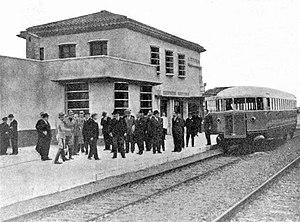
L'autorail FS ALb 48 est un autorail à moteur essence conçu et construit par Fiat Ferroviaria pour le transport local des voyageurs sur le réseau des FS Ferrovie dello Stato et d'autres sociétés de chemin de fer dans les années 1930. Il est dérivé de l'autorail ALb 25 dont il reprend l'esthétique générale mais avec une structure entièrement nouvelle composée d'une caisse autoporteuse en treillis d'acier soudé, comme celle des avions de l'époque.
Sous l'appellation Littorina, qui remonte à 1930, les Italiens ont fait et font toujours référence aux autorails de voyageurs mis en service sur le réseau italien des FS - Ferrovie dello Stato. Ce nouveau type de matériel roulant léger à moteur thermique essence, diesel ou gaz - a été inventé par le constructeur italien Fiat Ferroviaria dans les années 1920. On pourrait comparer cette appellation à la « micheline » française de 1935, qui a copié le principe italien.